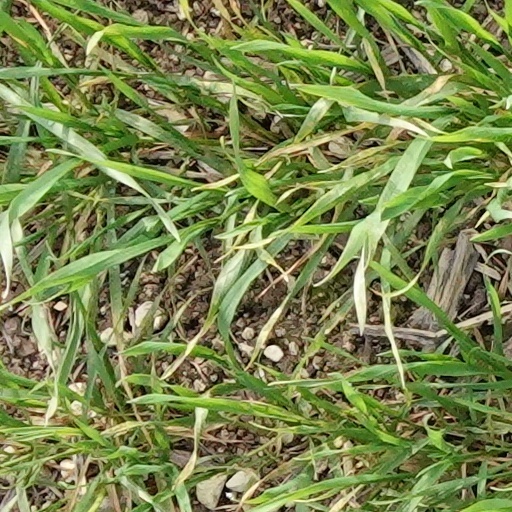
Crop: wheat